Eddie Bernice Johnson

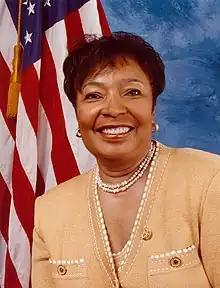
Official portrait, 2005

Eddie Bernice Johnson (December 3, 1934 – December 31, 2023) was an American politician who represented Texas's in the United States House of Representatives from 1993 to 2023. Johnson was a member of the Democratic Party.